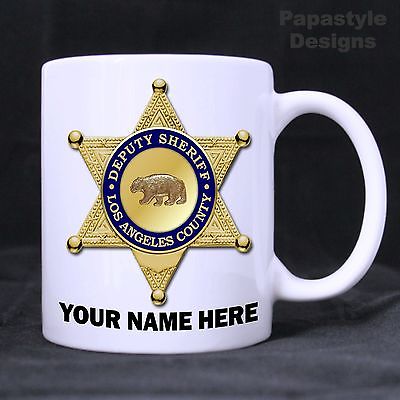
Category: mug